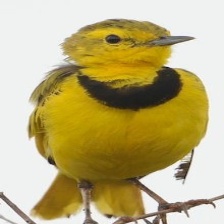
Species: GOLDEN PIPIT
Scientific name: TMETOTHYLACUS TENELLUS